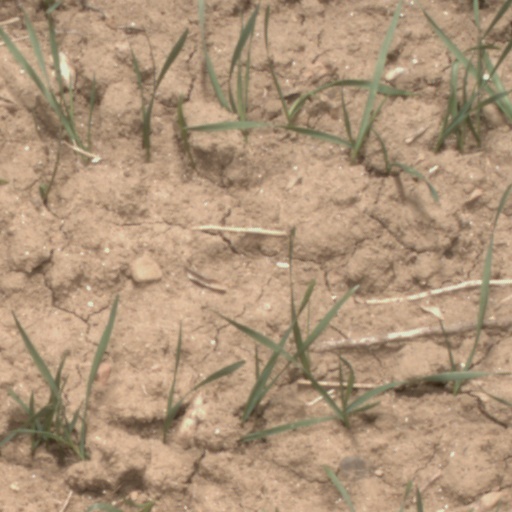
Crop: wheat